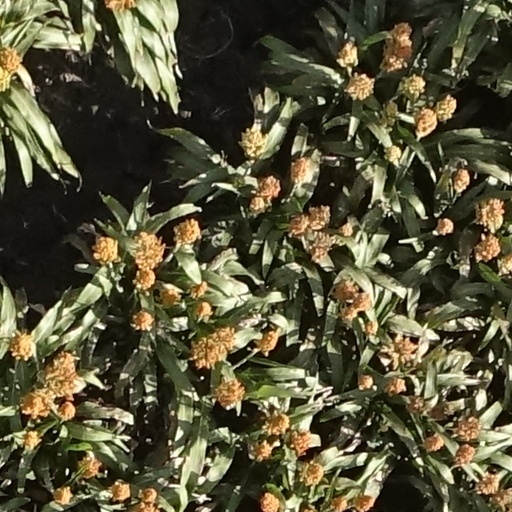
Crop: sorghum